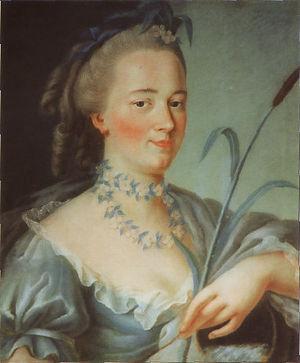
Jean-François Samsois, est un peintre et dessinateur d'origine française et helvétique du XVIIIᵉ siècle spécialiste de la technique du pastel, qui fit une grande partie de sa carrière entre la Russie et Paris.